Headhunting

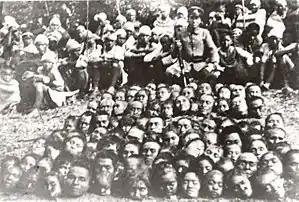
Seediq aboriginal rebels beheaded by pro-Japanese aborigines in the Second Musha Incident

In the Philippines, headhunting was extensive among the various Cordilleran peoples (also known as "Igorot") of the Luzon highlands. It was tied with rites of passage, rice harvests, religious rituals to ancestor spirits, blood feuds, and indigenous tattooing. Cordilleran tribes used specific weapons for beheading enemies in raids and warfare, specifically the uniquely shaped head axes and various swords and knives. Though some Cordilleran tribes living near Christianized lowlanders during the Spanish colonial period had already abandoned the practice by the 19th century, they were still rampant in more remote areas beyond the reach of Spanish colonial authorities. The practices were finally suppressed in the early 20th century by the United States during the American colonial period of the Philippines.